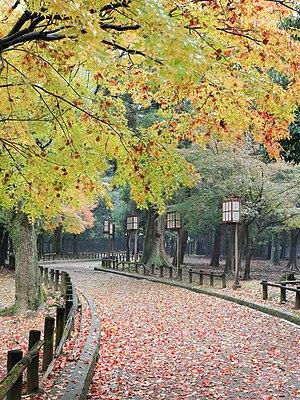
Le parc de Nara, un parc public situé dans la ville de Nara, au Japon, au pied du Mont Wakakusa, a été fondé au XIVe siècle et est l’un des parcs les plus anciens du Japon. Magyar: A Nara park Nara városában, a Wakakusa-hegy lábánál. Japán egyik legrégebbi parkját az 1300-as években alapították 한국어: 일본 나라시의 나라 공원. Македонски: Градскиот парк во Нара, Јапонија. Ова е меѓу најстарите паркови во земјата, основан во 1880 г.
Le parc de Nara est un parc public de la ville de Nara au Japon, situé au pied du mont Wakakusa, fondé en 1880 et administré par la préfecture de Nara. Le parc est l'un des lieux de beauté pittoresques désignés par le ministère de l'Éducation. Plus de 1 200 cerfs sika sauvages déambulant librement dans le parc sont également sous la désignation du ministère, classés « trésor naturel ». Bien que la superficie officielle du parc soit d'environ 502 ha, le domaine qui comprend les emprises du Tōdai-ji, du Kōfuku-ji et du Kasuga-taisha qui sont soit sur le bord ou entouré par le parc de Nara, fait jusqu'à 660 ha.